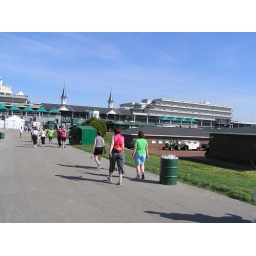
She's the one in the green top and blue shorts.